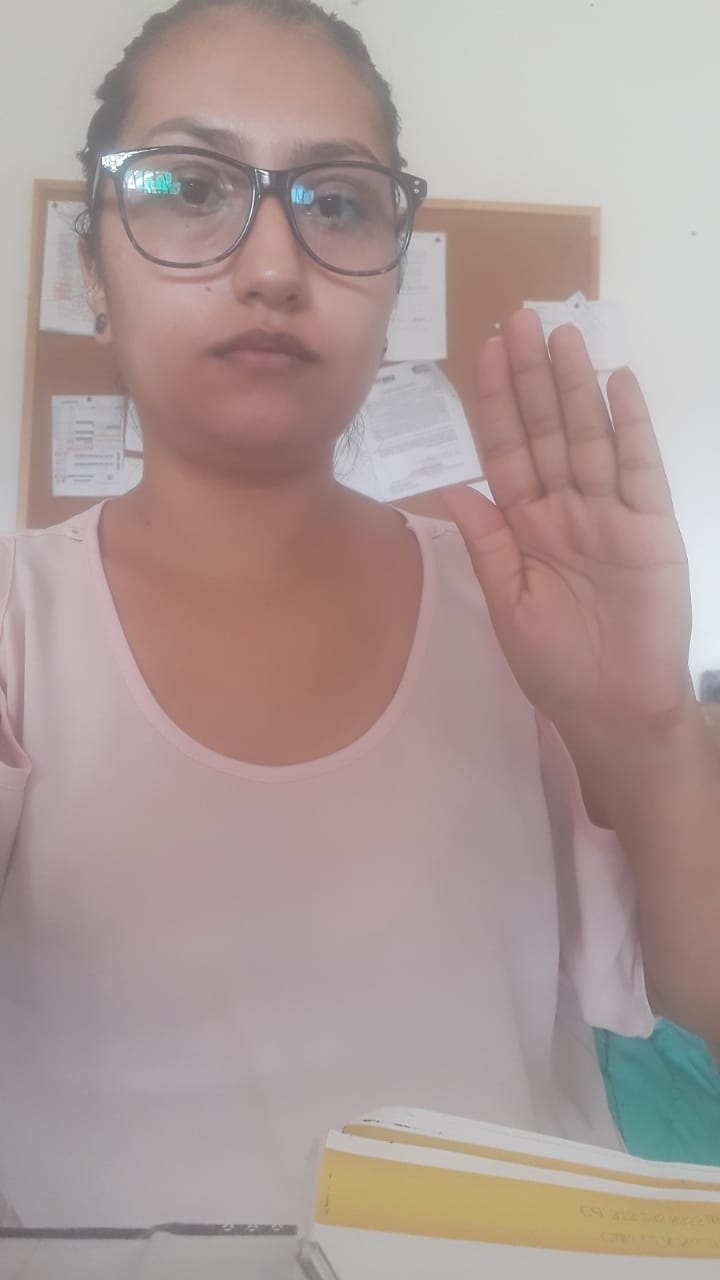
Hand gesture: stop